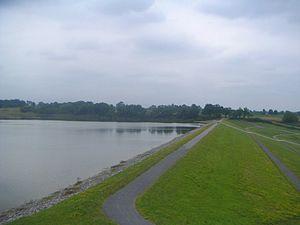
Le Gabas est une rivière du sud-ouest de la France et un affluent gauche de l'Adour, entre le Bahus et le Louts. Il arrose les départements des Landes, des Pyrénées-Atlantiques, et des Hautes-Pyrénées, dans les deux régions Nouvelle-Aquitaine et Occitanie.